Robinson House (Severna Park, Maryland)

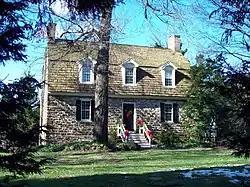
Robinson House, December 2009

Robinson House is a historic home located at Severna Park in Anne Arundel County, Maryland, United States. It was built about 1740 and is a -story stone dwelling with a gambrel roof, 40 feet wide by 24 feet deep. It is built of red sandstone, locally known as ironstone.